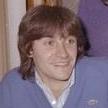
Age: 22